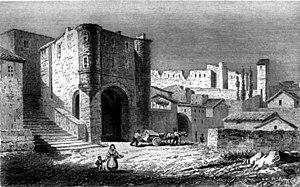
Hyères est une commune française située dans le département du Var, en Provence-Alpes-Côte d'Azur.